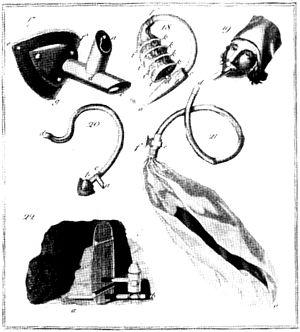
Un masque à gaz, ou masque anti-gaz, est une protection contre certaines armes chimiques, armes biologiques mais pas contre les agents radioactifs. Il se porte sur le visage et couvre les entrées des voies respiratoires et souvent les yeux ainsi que d'autres tissus sensibles du visage.
Friedrich Karl, Wilhelm, Heinrich Alexander, baron von Humboldt, plus connu sous le nom d'Alexander von Humboldt ou Alexandre de Humboldt, est un naturaliste, géographe et explorateur allemand, né le 14 septembre 1769 à Berlin et mort le 6 mai 1859 dans cette même ville. Il était membre associé de l’Académie des sciences française et président de la Société de géographie de Paris. Par la qualité des relevés topographiques et des prélèvements de faune et de flore effectués lors de ses expéditions, il a fondé les bases des explorations scientifiques.